Unit 101

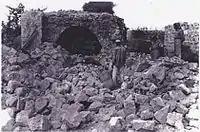
A resident of Qibya at the ruins of his house after the attack by Israeli forces in October 1953

The merge with T'zanhanim company was actually ironic since their officers were originally the biggest opposition against the creation of Unit 101. This was because they didn't want a competitor for retaliation missions. Before the formation of Unit 101 only they undertook these missions.